Bringing Up Baby

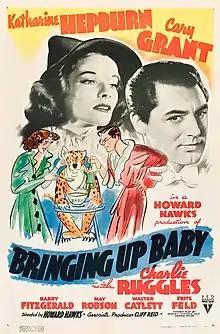
Theatrical release poster

Bringing Up Baby is a 1938 American screwball comedy film directed by Howard Hawks, and starring Katharine Hepburn and Cary Grant. It was released by RKO Radio Pictures. The film tells the story of a paleontologist in a number of predicaments involving a scatterbrained heiress and a leopard named Baby. The screenplay was adapted by Dudley Nichols and Hagar Wilde from a short story by Wilde which originally appeared in "Collier's Weekly" magazine on April 10, 1937.